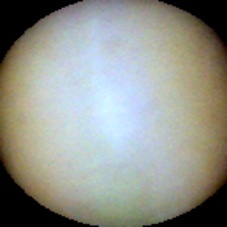
Label: Intact